Whale Wars

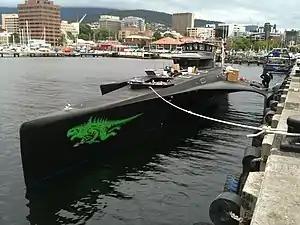
The docked in Hobart, Tasmania.

In season four, Sea Shepherd's "Operation No Compromise" started with the whaling season in early December 2010, and lasted through February 2011 at which point the Japanese ceased whaling operations. The episodes began airing on Animal Planet on June 3, 2011. The campaign included a new interceptor vessel joining the Sea Shepherd fleet – (or "Godzilla") – replacing the role of the "Ady Gil". Sea Shepherd pilot Chris Aultman also received a larger, faster, and longer range MD 500 5-seat helicopter to replace his previous aircraft, a 3-seat Sikorsky S-300.